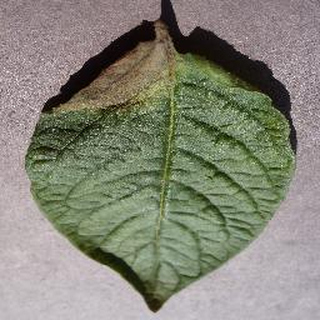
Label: potato_late_blight